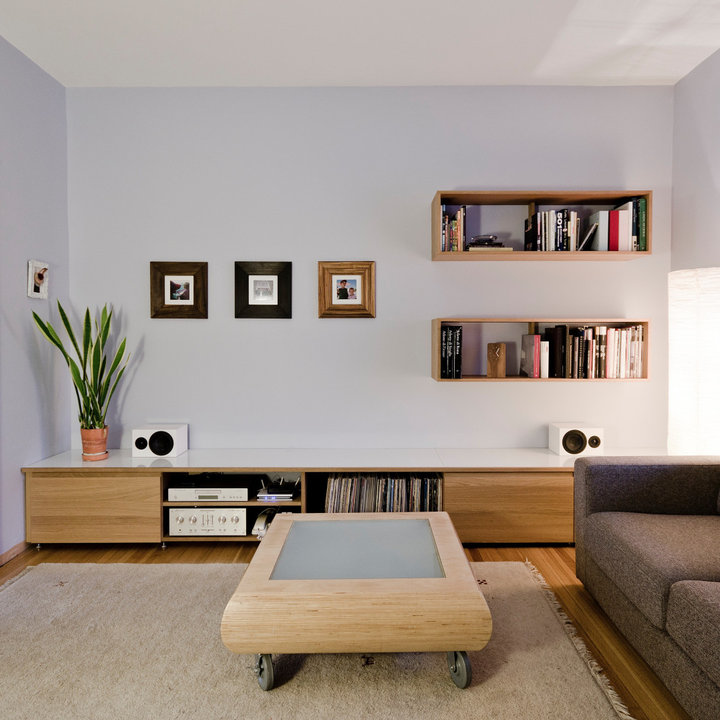
Style: Modern